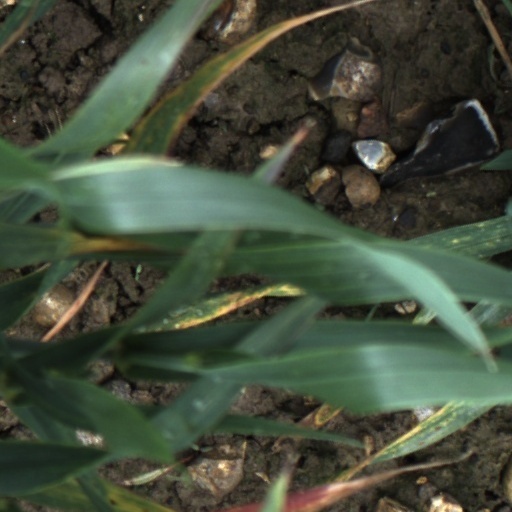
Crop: wheat